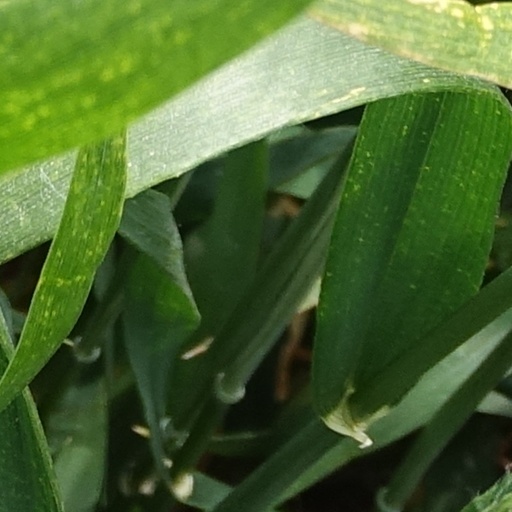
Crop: wheat